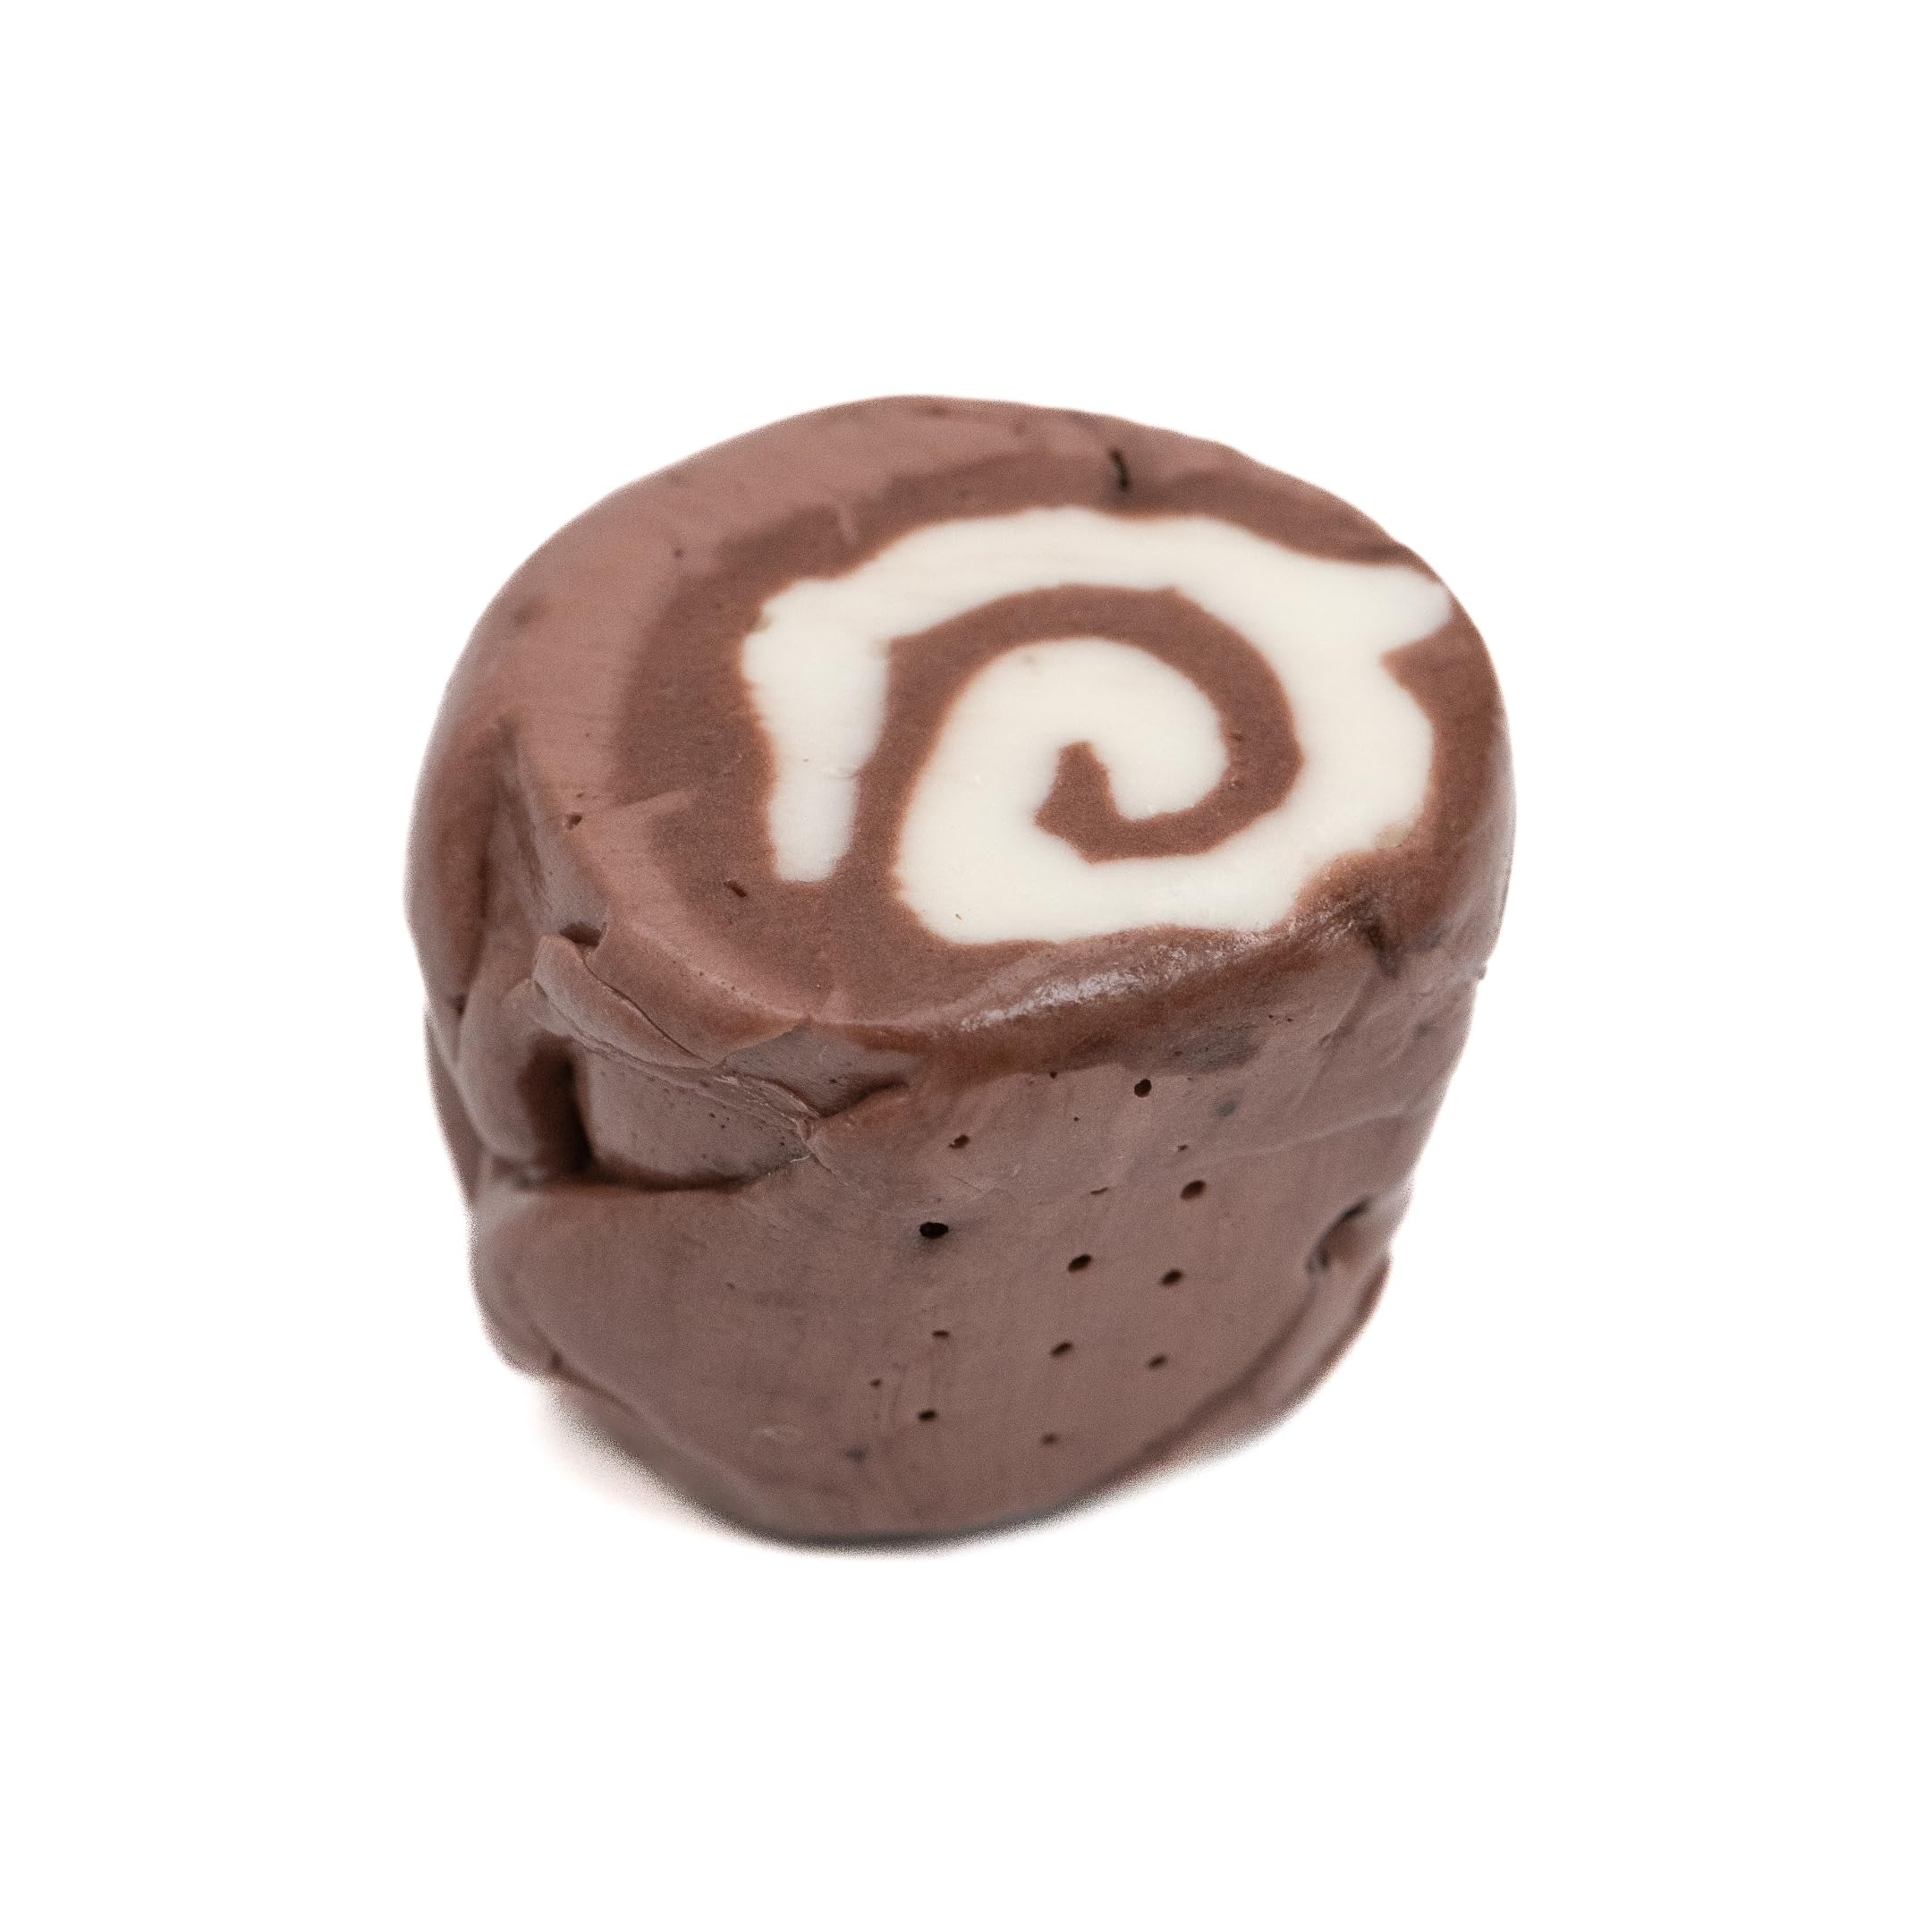
Item Name: Taffy Shop Pep in Your Step, Pepper Soda Pop Coconut Vanilla Salt Water Taffy – Gourmet Soft Chewy Candy, Bulk Sweet Snack, Fresh Gift & Gluten-Free, 60 Individually Wrapped Pieces (14oz)
Bullet Point 1: Pep In Your Step Taffy is the perfect pick-me-up! Bold pepper soda pop, smooth coconut, and creamy vanilla come together in a chewy, energizing burst. It’s sweet,vibrant, and totally unexpected—a flavor combo that’ll keep you on your toes!
Bullet Point 2: Celebrate Every Holiday! From Halloween thrills to Thanksgiving feasts, Christmas cheer, and Easter treats. Sweeten Valentine’s Day, honor Mother’s & Father’s Day, and don’t forget Labor Day, Memorial Day, Hanukkah, and Fourth of July fun!
Bullet Point 3: Gourmet & Shameless: Our premium saltwater taffy is crafted from fresh protein rich egg whites, real sea salt, and coconut oil. A healthy snack made peanut free, soy free, and even sugar-free options for all to enjoy!
Bullet Point 4: Bulk Candy for all Events: Our individually wrapped treats are perfect for trick-or-treaters.. Ideal for large gatherings, corporate events, school functions, church events, fundraisers, and birthday celebrations—Best treat to fill your candy jar!
Bullet Point 5: Perfect treat for any Adventure: hiking, hunting, camping, road trips, Poolside, movie night or to toss it in your backpack or travel bag set. Or great for a night in, whether it's a movie night supplies, late night snack, or board game treat.
Product Description: Gourmet Salt Water Taffy! Whether you're searching for Halloween candy, taffy like coffee, bananas, or strawberries, we’ve got it all. Enjoy fruity flavors like apples, watermelon, and tropical coconut cult. Try fruit snacks, tangy ginger chews, or indulgent chocolate. Our healthy snacks, protein snacks, and sugar-free candy offer guilt-free. These individually wrapped treats are ideal for Halloween party favors, bulk candy, or a snacks variety pack for adults. Our variety pack is perfect for trunk or treat, birthday party favors, and corporate events. Savor unique flavors like pistachio or fun keto-friendly snacks. Whether you're craving gummy bears, a chips variety pack, or classic party favors, we’ve got you covered. Planning for Halloween gifts or stocking up on swedish candy and freeze-dried candy? Enjoy fun treats like gum, caramel apple lollipops, and chewing gum, or stock your pantry with bulk candy individually wrapped. We offer gluten-free and kosher options for everyone. Whether it’s going with your granola bars bulk, fiber gummies in a snack box. Indulge in fruity flavors like mango and peaches, or grab sour candy, caramel popcorn, and white chocolate taffy for a movie night. Grab snack packs, a perfect bar, or individual packs for on the go. We offer healthy snacks for adults, dye-free candy, and gluten-free snacks. Try nostalgic cotton candy, and classic candy corn salt water taffy. Better than lollipops individually wrapped, assorted candy variety packs,and caramel candy!
Value: 14.0
Unit: Ounce

Price: 17.98